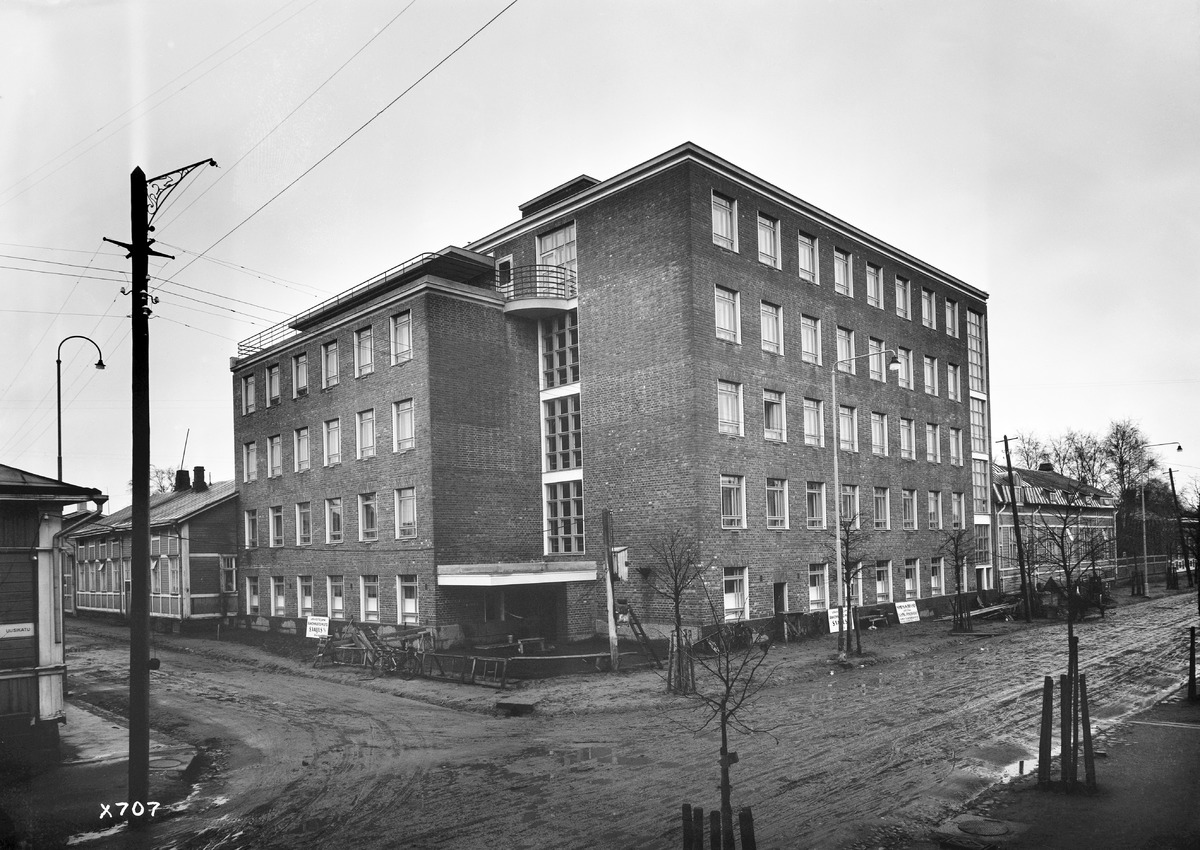
Oulun Diakonissakodin uusi sairaalarakennus
The new hospital building of Oulu Deaconess Home
sisällön kuvaus: Oulun Diakonissakodin uusi sairaalarakennus 9.11.1936. Rakennuksen vihkimisjuhlaa ja samalla diakonissakodin 40-vuotisjuhlaa vietettiin 10.11.1936. content description: The new hospital building of Oulu Deaconess Home on November 9, 1936. The inauguration and the 40th anniversary of the deaconess home was celebrated on November 10, 1936.
Vuosi: 1936
Paikka: Suomi, Oulu, Suomi, Pohjois-Pohjanmaa, Oulu
Aiheet: Oulun Diakonissakoti; Diakonissalaitos; ulkokuva; rakennukset; merkkipäivät; diakonissat; buildings; special days